Tamworth pig

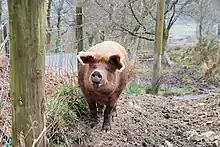
Tamworth pig in Stirling, Scotland

The origins of the Tamworth are not known. It appears to have originated shortly before or after 1800 near the town of Tamworth in south-eastern Staffordshire, close to Warwickshire border. There are many theories of the origin of its unusual red colouration: that it derived from a wild jungle pig ("Sus scrofa cristatus") brought from India by Sir Francis Lawley; that it derived from Irish pigs known as 'Irish Grazers', brought to Drayton Manor in Drayton Bassett by Sir Robert Peel; that Peel had not used these, but a boar brought from the West Indies; or that the colour was due to a West African Guinea Hog descended from pigs from Portugal, or to a red pig imported in about 1750 from Barbados. The colour may have been fixed by selective breeding alone.